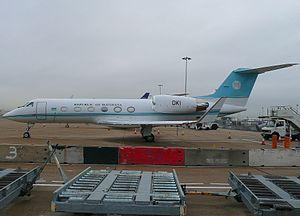
L' Escadre aérienne de la force de défense du Botswana est la composante aérienne de la Force de défense du Botswana.